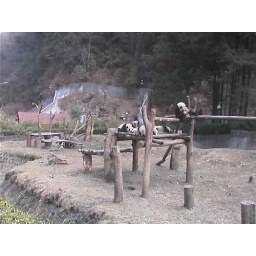
You can see the red roof of the hut in this cam shot--the same building as in Wolong View 1.